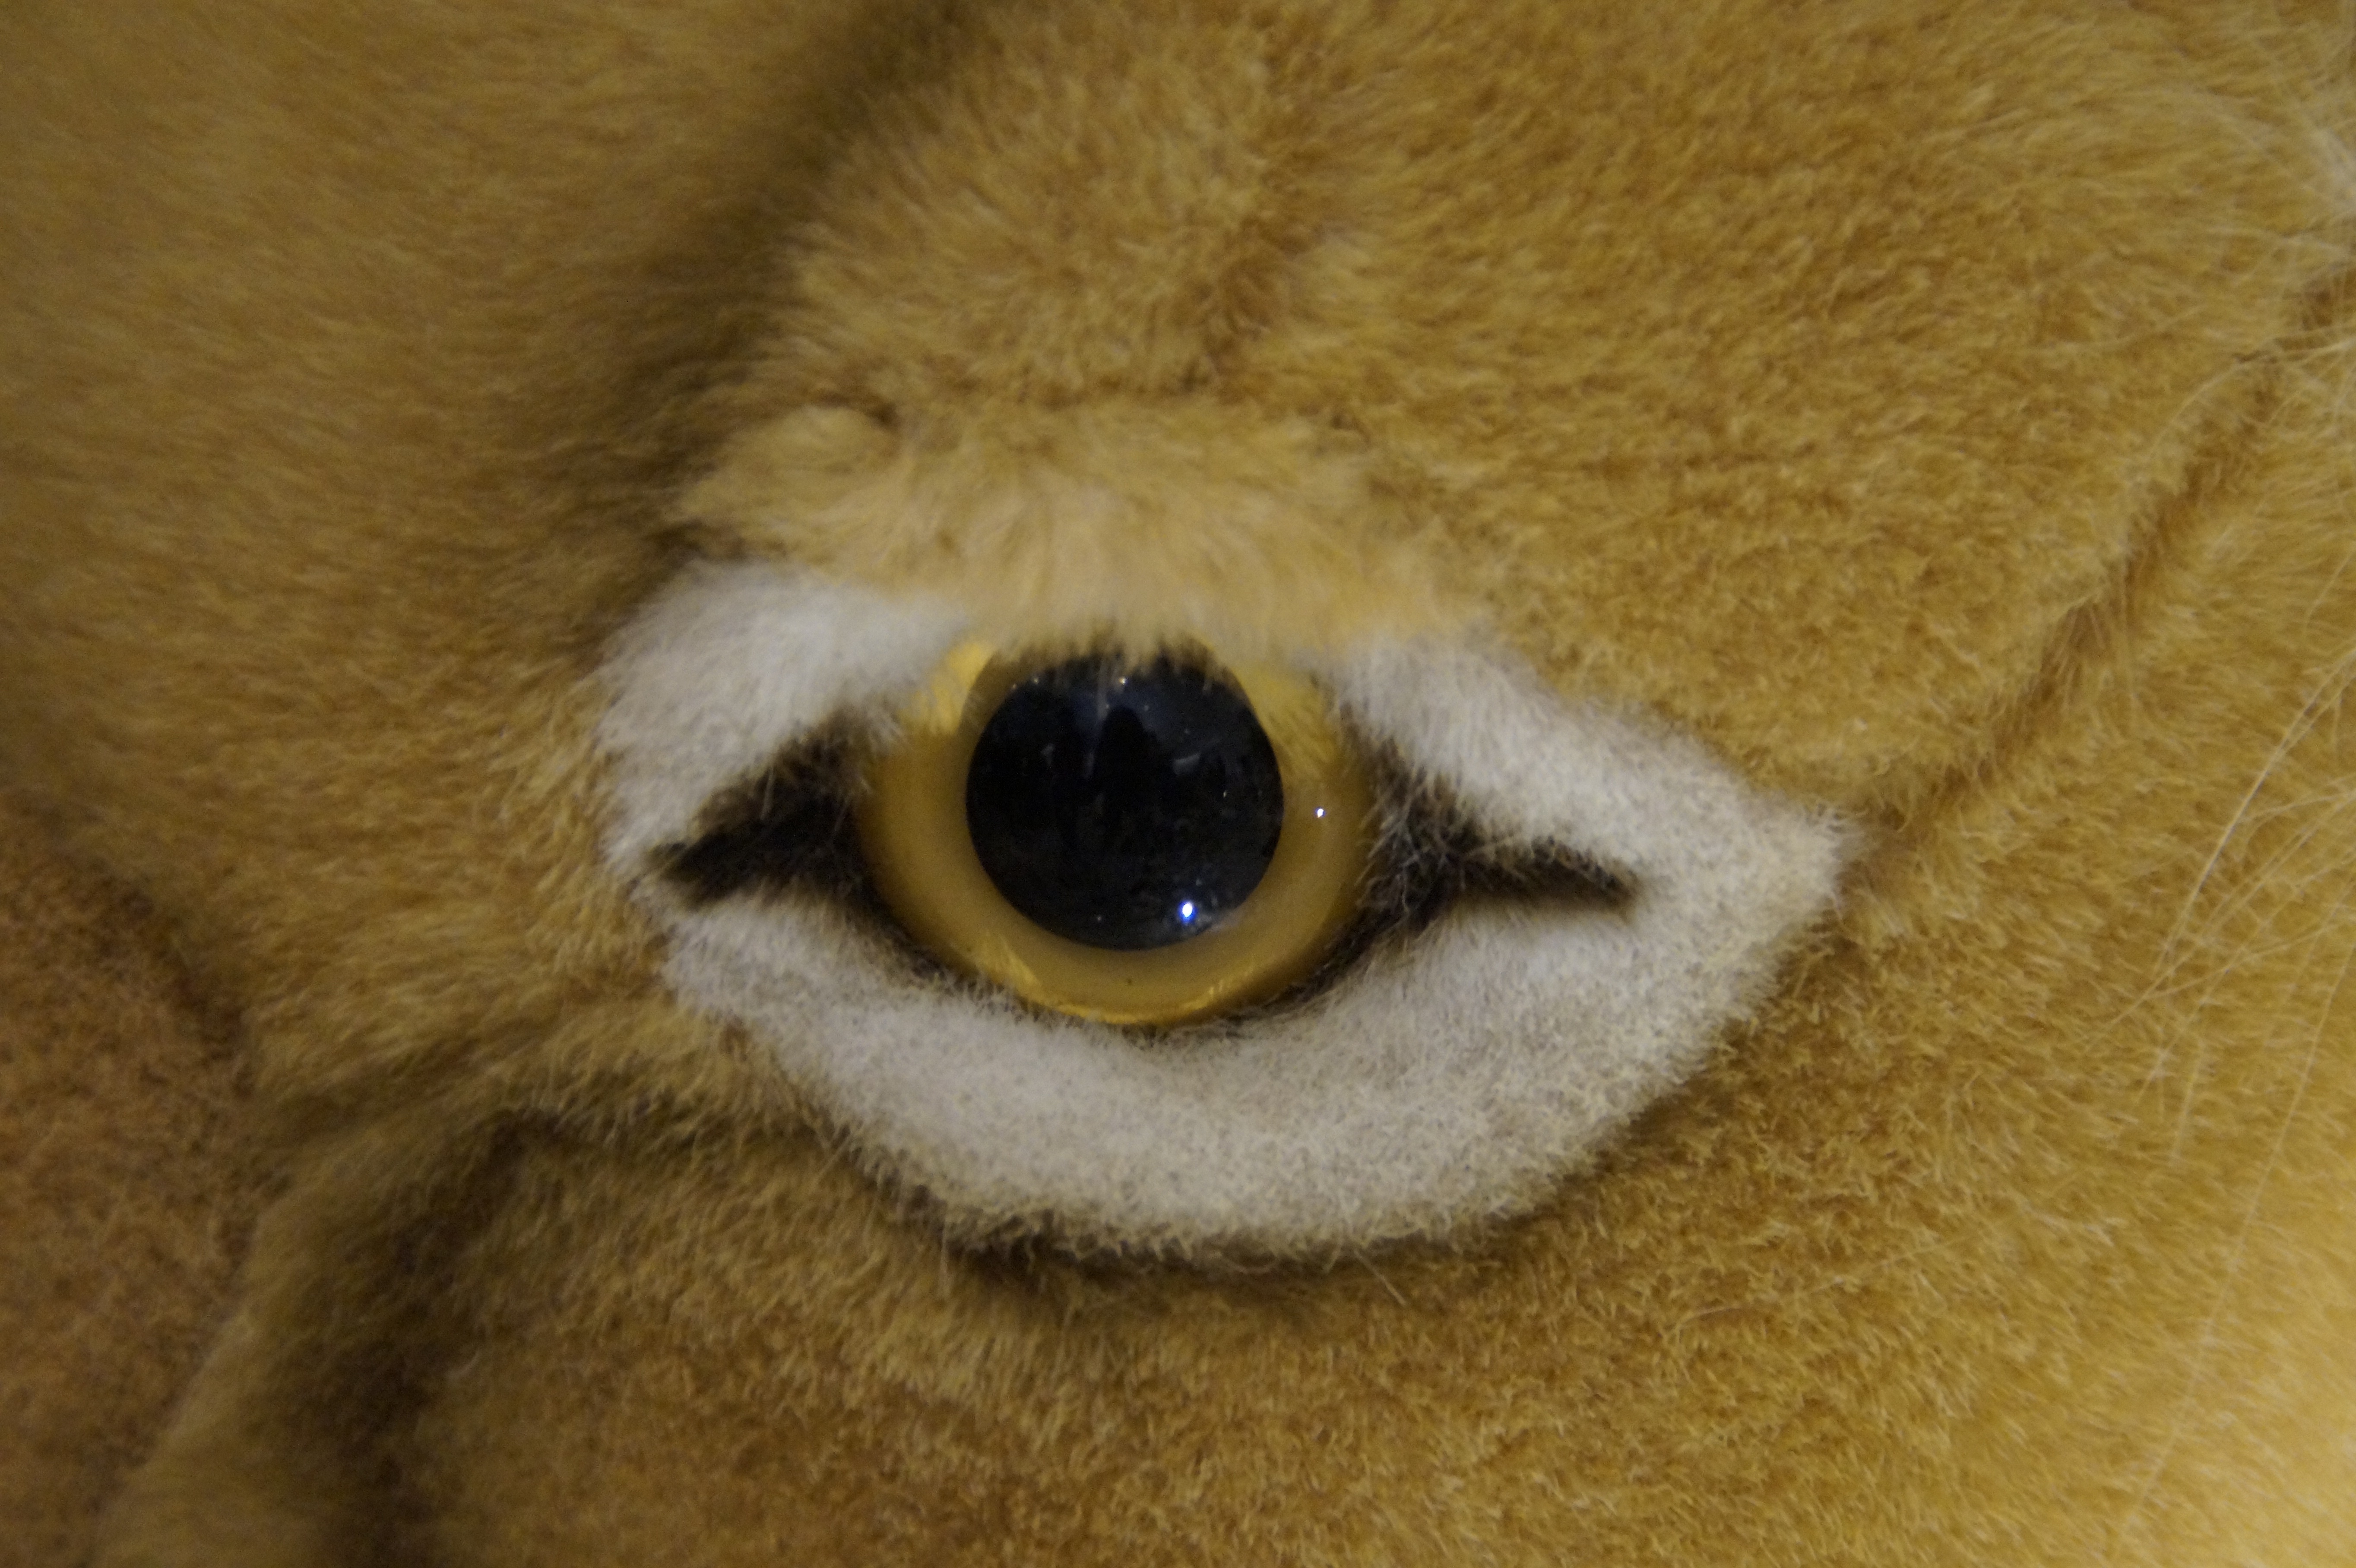
fur, child, ear, close, teddy bear, close up, human body, textile, nose, children, snout, eye, head, toys, plush, detail, organ, good, stuffed animal, soft toy, stuffed toy, dog breed group, lions eye